Chuck (TV series)

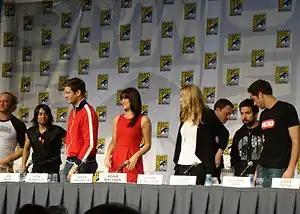
"Chuck" cast members at the 2010 San Diego Comic-Con

Josh Schwartz and Chris Fedak wrote the script for the first episode, which was initially given a put pilot commitment by NBC before a pilot order was green lit by the network in January 2007. Schwartz and Fedak both attended the University of Southern California. Fedak pitched the idea to Schwartz, who agreed to develop the project with him. Joseph McGinty Nichol, Schwartz's fellow executive producer on "The O.C.", directed the first hour of the series and consequently became an executive producer via his production company, Wonderland Sound and Vision. Fedak, Peter Johnson, Scott Rosenbaum, Matthew Miller, and Allison Adler also serve as co-executive producers. NBC gave the series an early pick-up and a thirteen-episode order on May 10, 2007. On November 26, 2007, "TV Guide" reported that NBC had picked up the series for a full, 22 episode season.